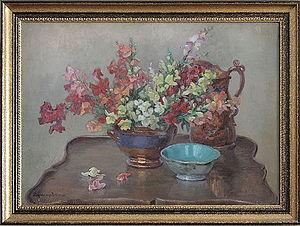
Jeanne Lauvernay-Petitjean, née le 26 janvier 1875 à Amiens et morte le 23 décembre 1955 à Paris, est une artiste peintre française.